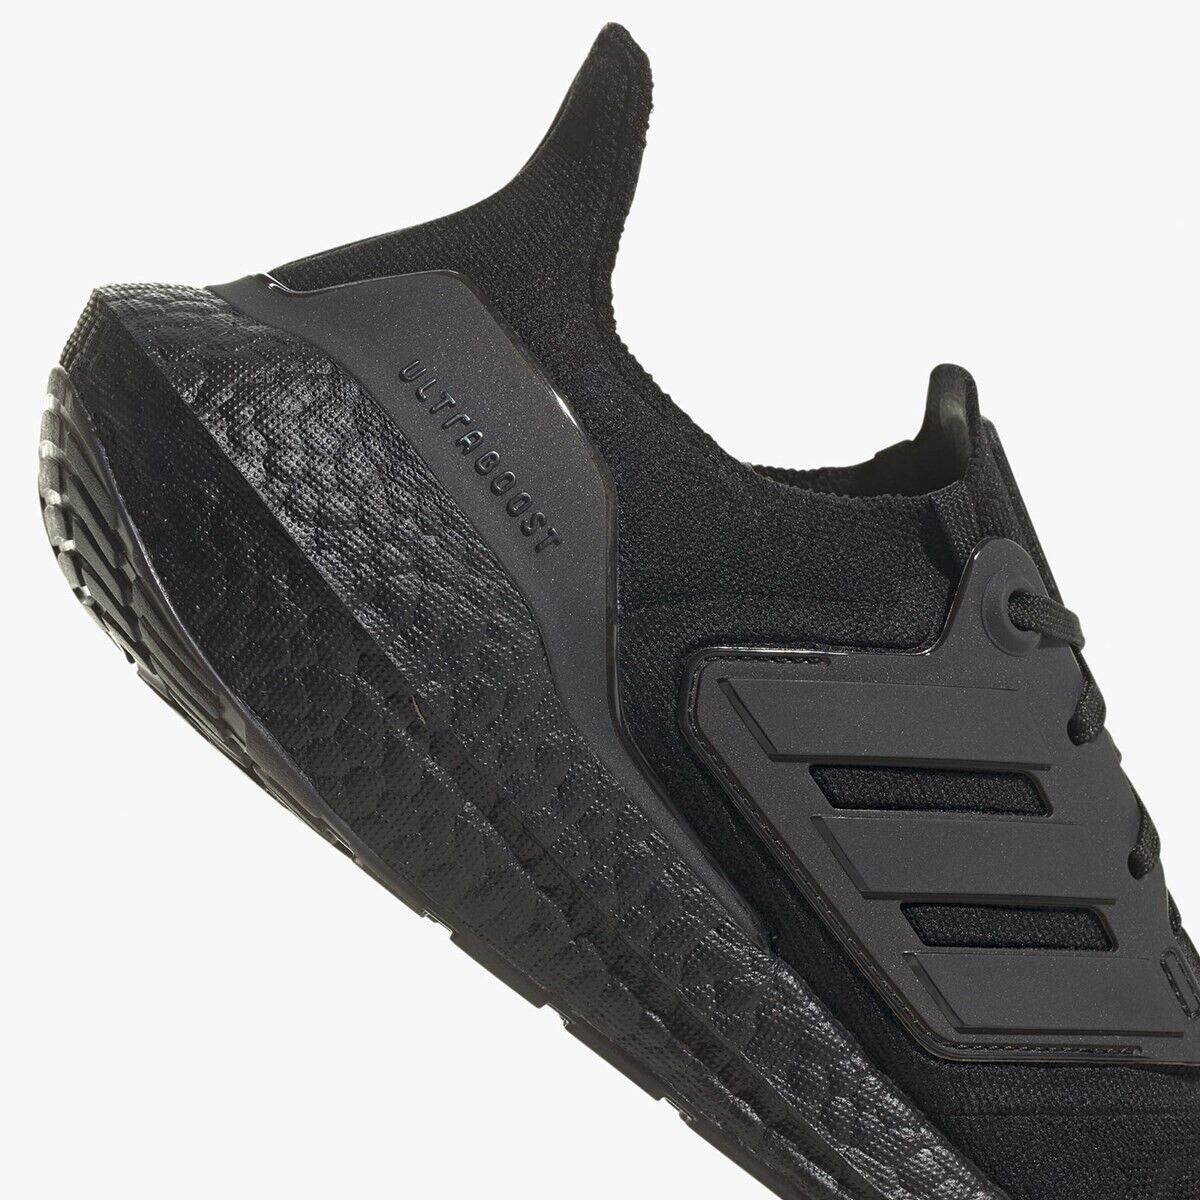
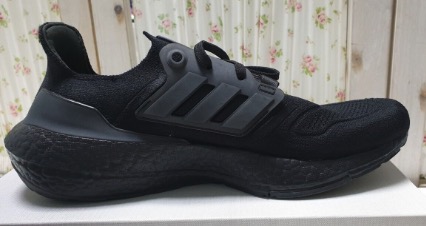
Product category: misc
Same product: yes